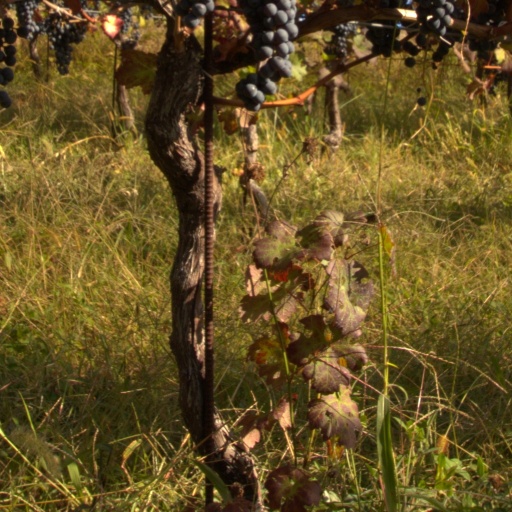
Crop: grape